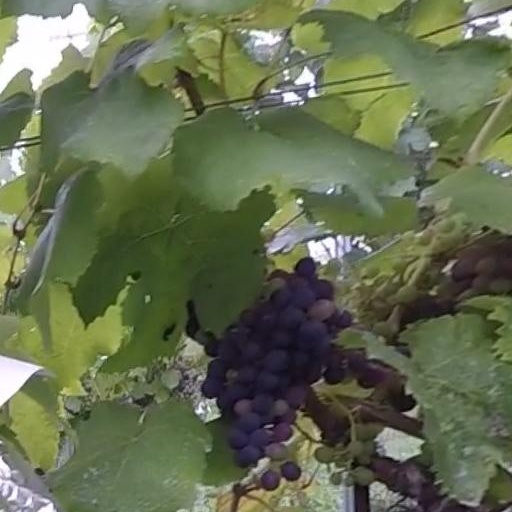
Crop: grape